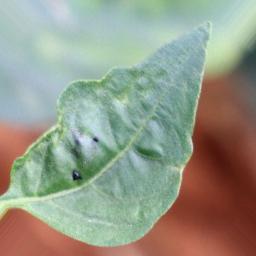
Label: mites_and_trips